HD 34989

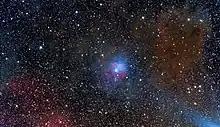
HD 34989

The star is in the northern celestial hemisphere, but close to the celestial equator; this means that it can be observed from all the inhabited regions of the Earth without difficulty and that it is not visible only in the innermost areas of Antarctica. It appears as circumpolar only far beyond the Arctic polar circle. Its brightness puts it at the limit of visibility to the naked eye, so to be observed without the aid of devices requires a clear, and preferably moonless, sky.